New York Institute for Special Education

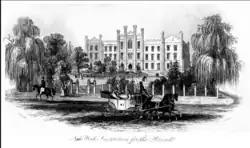
1851

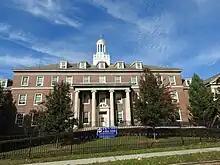
999 Pelham Parkway

The New York Institute for Special Education is a private nonprofit school in New York City. The school was founded in 1831 as a school for blind children by Samuel Wood, a Quaker philanthropist, Samuel Akerly, a physician, and John Dennison Russ, a philanthropist and physician. The school was originally named New York Institute for the Education of the Blind. It was located at 34th Street and Ninth Avenue in Manhattan, New York City.